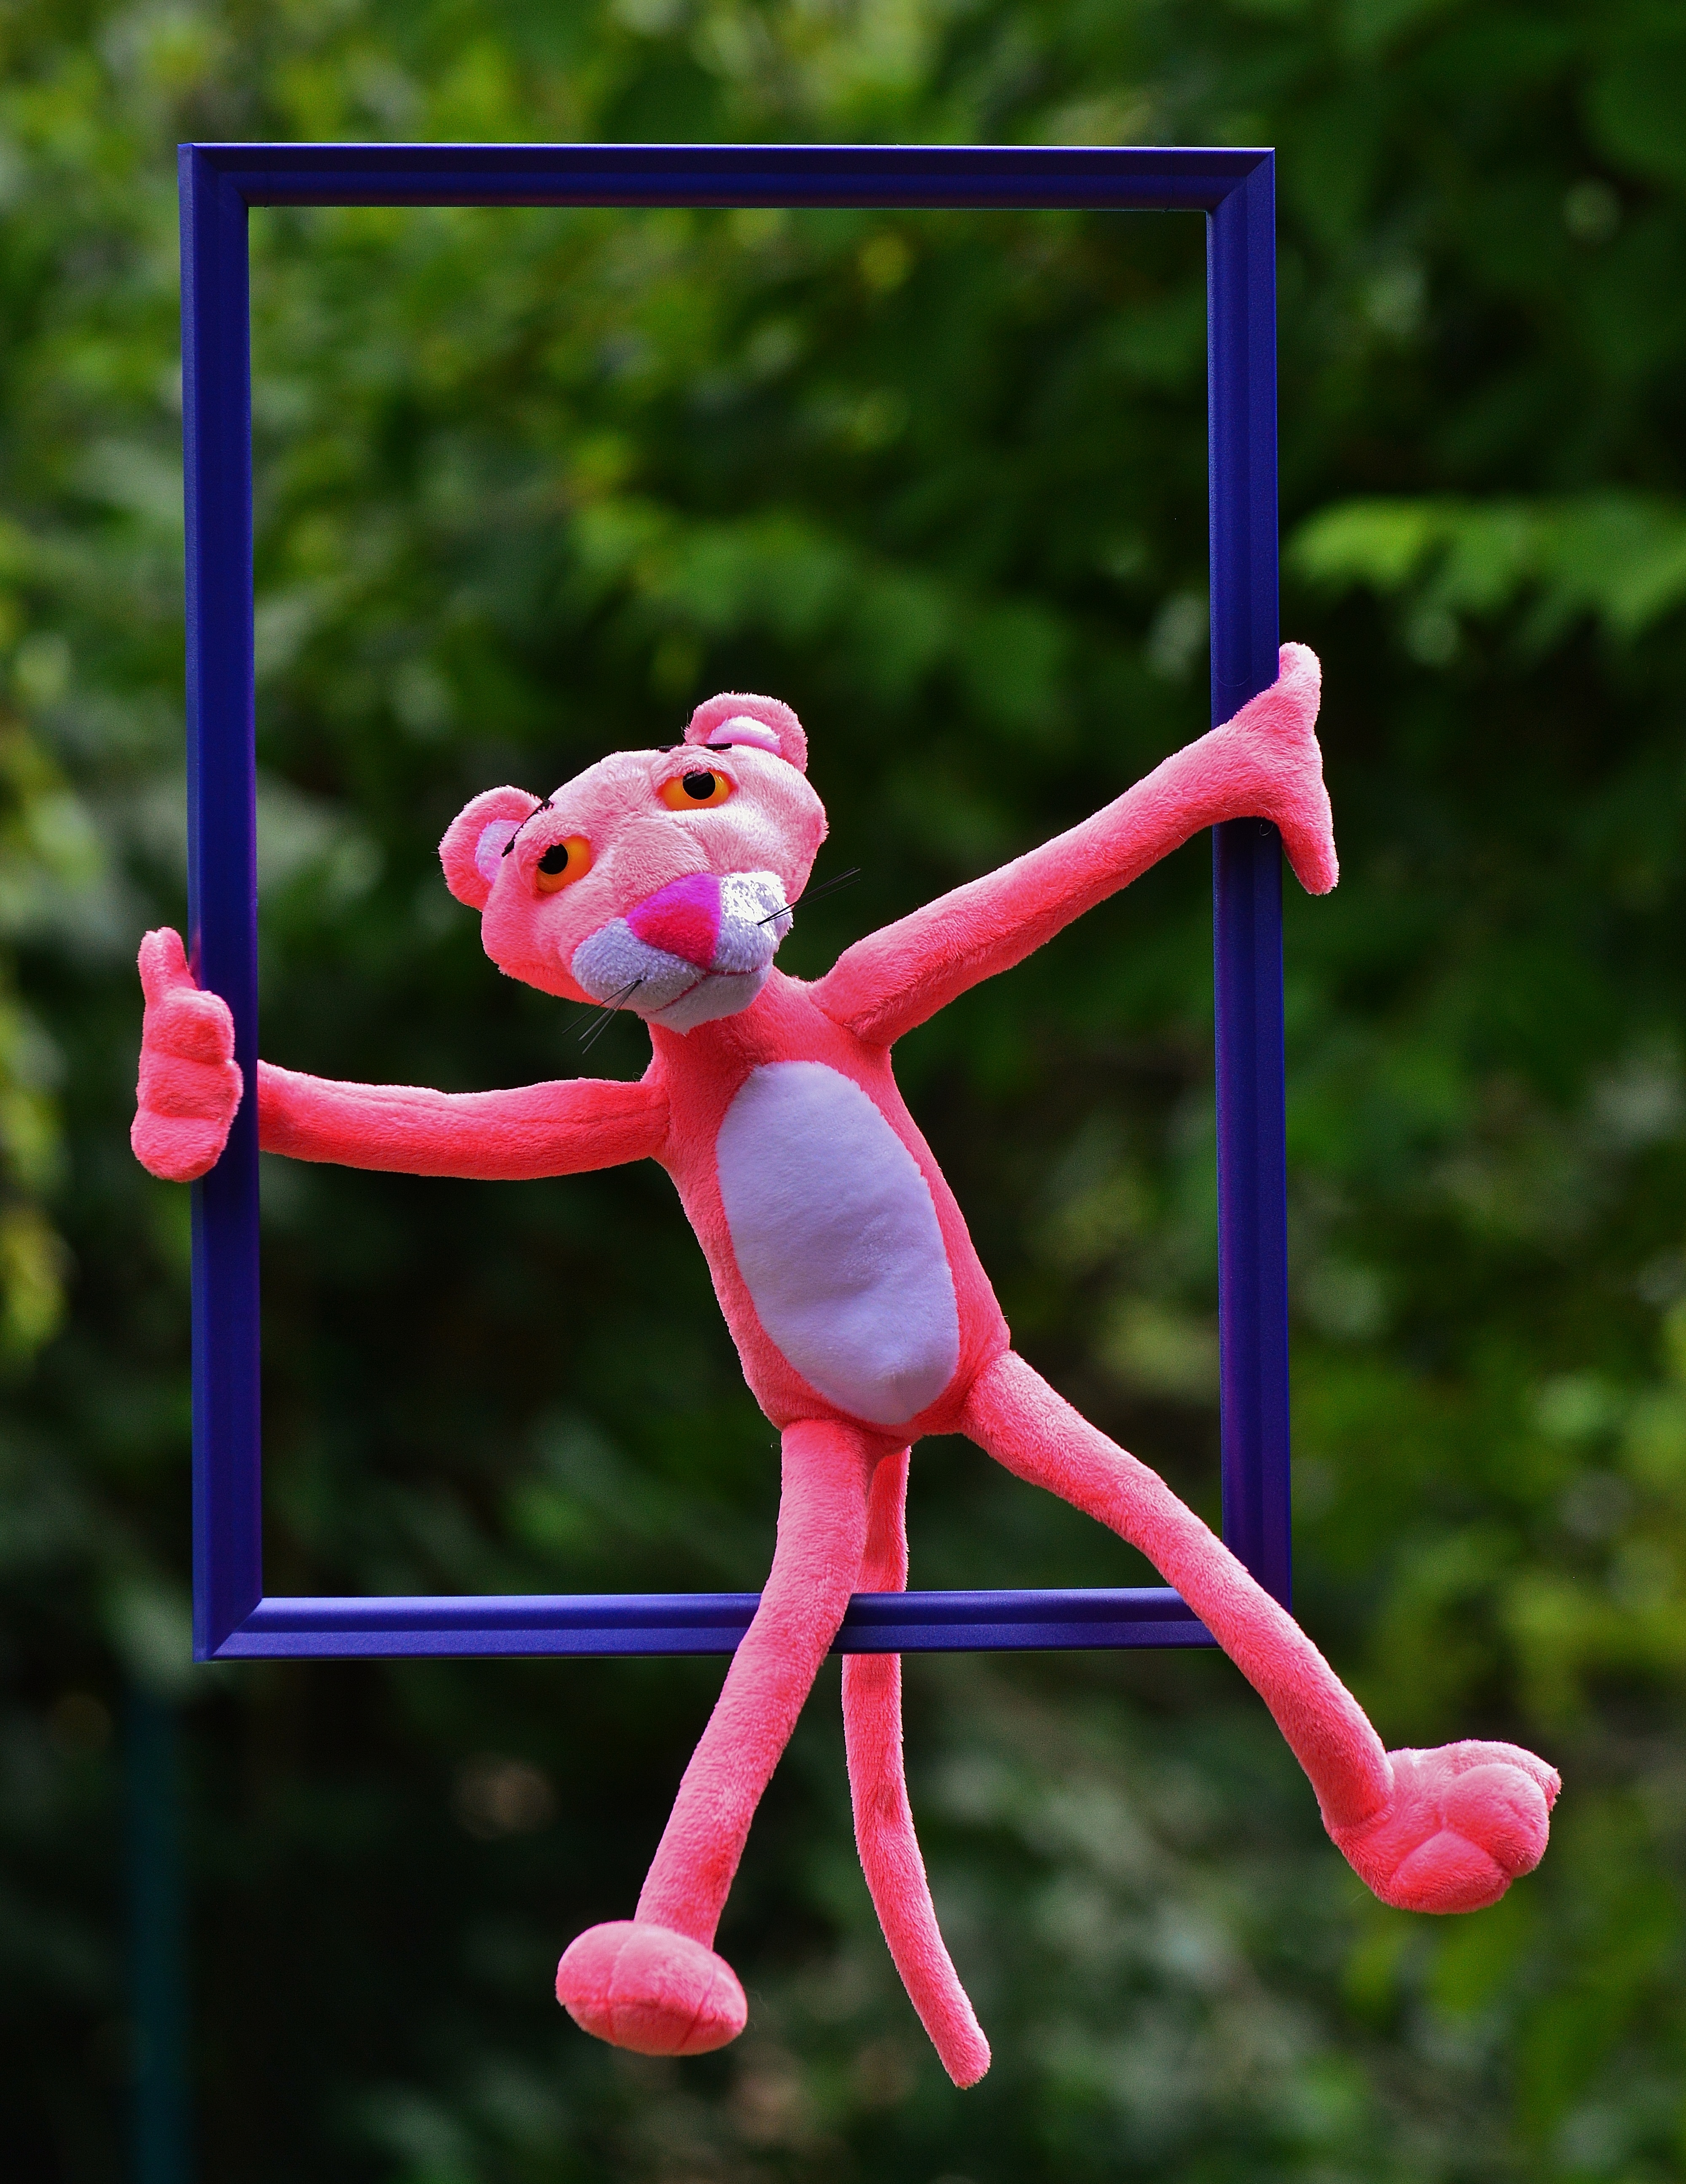
play, sweet, animal, cute, pink, toy, fig, children, fun, flamingo, playground, toys, funny, picture frame, plush, stuffed animal, unusual, the pink panther, anders, out of the ordinary, untypical, paulchen panthers, outdoor play equipment